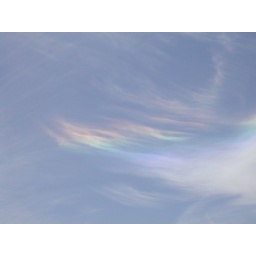
Ryan calls this a sky dog or something. Something about ice crystals in the sky causing a rainbow type thingy.